New Caledonia escapees in Australia

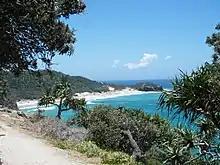
Frenchman's Beach, Stradbroke Island, named after New Caledonia escapees who landed there in 1881

One of the first transports carrying communards to New Caledonia, the "L'Orne", called into Melbourne on 19 April 1873 with most of her 549 prisoners requiring treatment for scurvy and other illnesses. Despite heavy surveillance, communard Michel Sérigné managed to lower himself out of the side of the ship and swim to shore, where a French accomplice took him to meet writer and journalist Marcus Clarke, by then famous for his deeply critical account of the Australian convict system, "His Natural Life" (1870–72). Writing for "The Argus", Clarke helped bring wider attention in Australia to the plight of Sérigné and the communards. Later that year, French authorities ordered convict ships to bypass Australian ports after Melbourne's waterfront workers protested against the conditions the communards were subjected to.